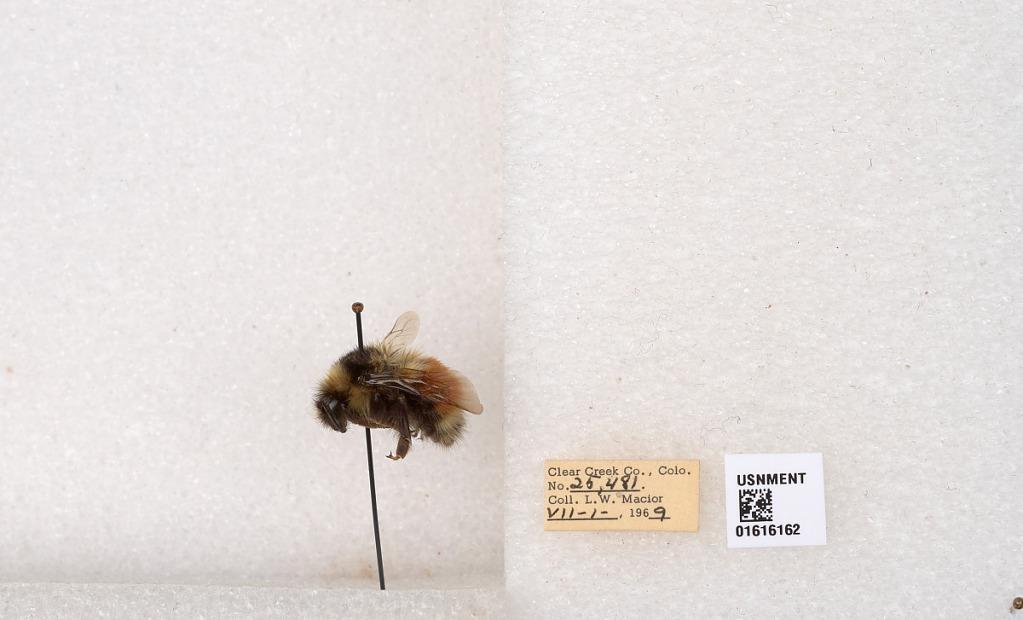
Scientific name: Bombus (Pyrobombus) sylvicola Kirby
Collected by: L. Macior
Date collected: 1969-7-1
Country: United States
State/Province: Colorado
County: Clear Creek
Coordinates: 39.6891, -105.644